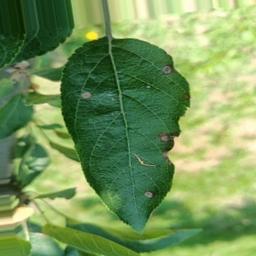
Label: Alternaria